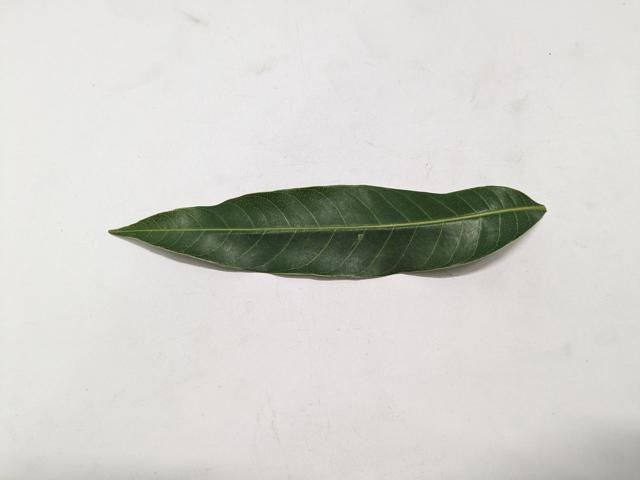
Mango leaf variety: Chaunsa